Patsy Cline

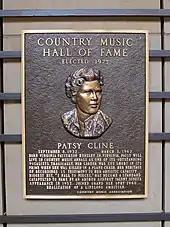
Cline's plaque is located inside the Country Music Hall of Fame and Museum. She was the first female solo artist inducted into that hall.

In November 1961, she was invited to perform as part of the Grand Ole Opry's show at Carnegie Hall in New York City. She was joined by Opry stars Minnie Pearl, Grandpa Jones, Jim Reeves, Bill Monroe, Marty Robbins, and Faron Young. Despite positive reviews, "New York Journal-American" columnist Dorothy Kilgallen commented, "everybody should get out of town because the hillbillies are coming!" The comment upset Cline, but did not affect ticket sales; the Opry performance sold out. By the end of year, Cline had won several major industry awards, including "Favorite Female Vocalist" from "Billboard" and "Cashbox"s "Most Programmed Female Artist".